Jane Welsh

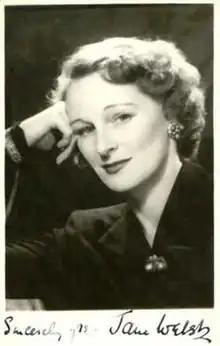

Jane Welsh (14 January 1905 – 27 November 2001) was a British actress. She portrayed Mrs Brown, William's mother, in the films "Just William's Luck" (1947) and "William Comes to Town" (1948).